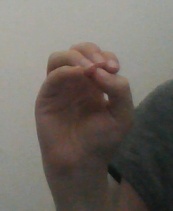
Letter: ha